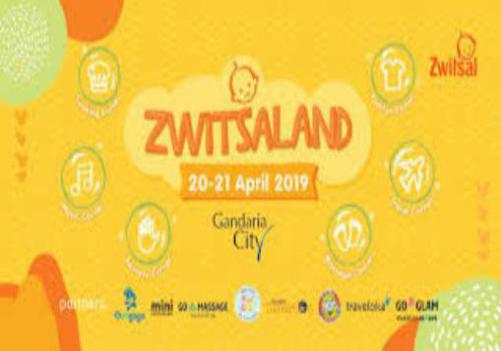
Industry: Necessities